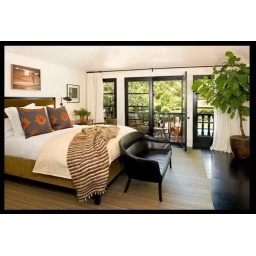
Neutral bedroom + black floor + lush tree: California home by Nickey Kehoe